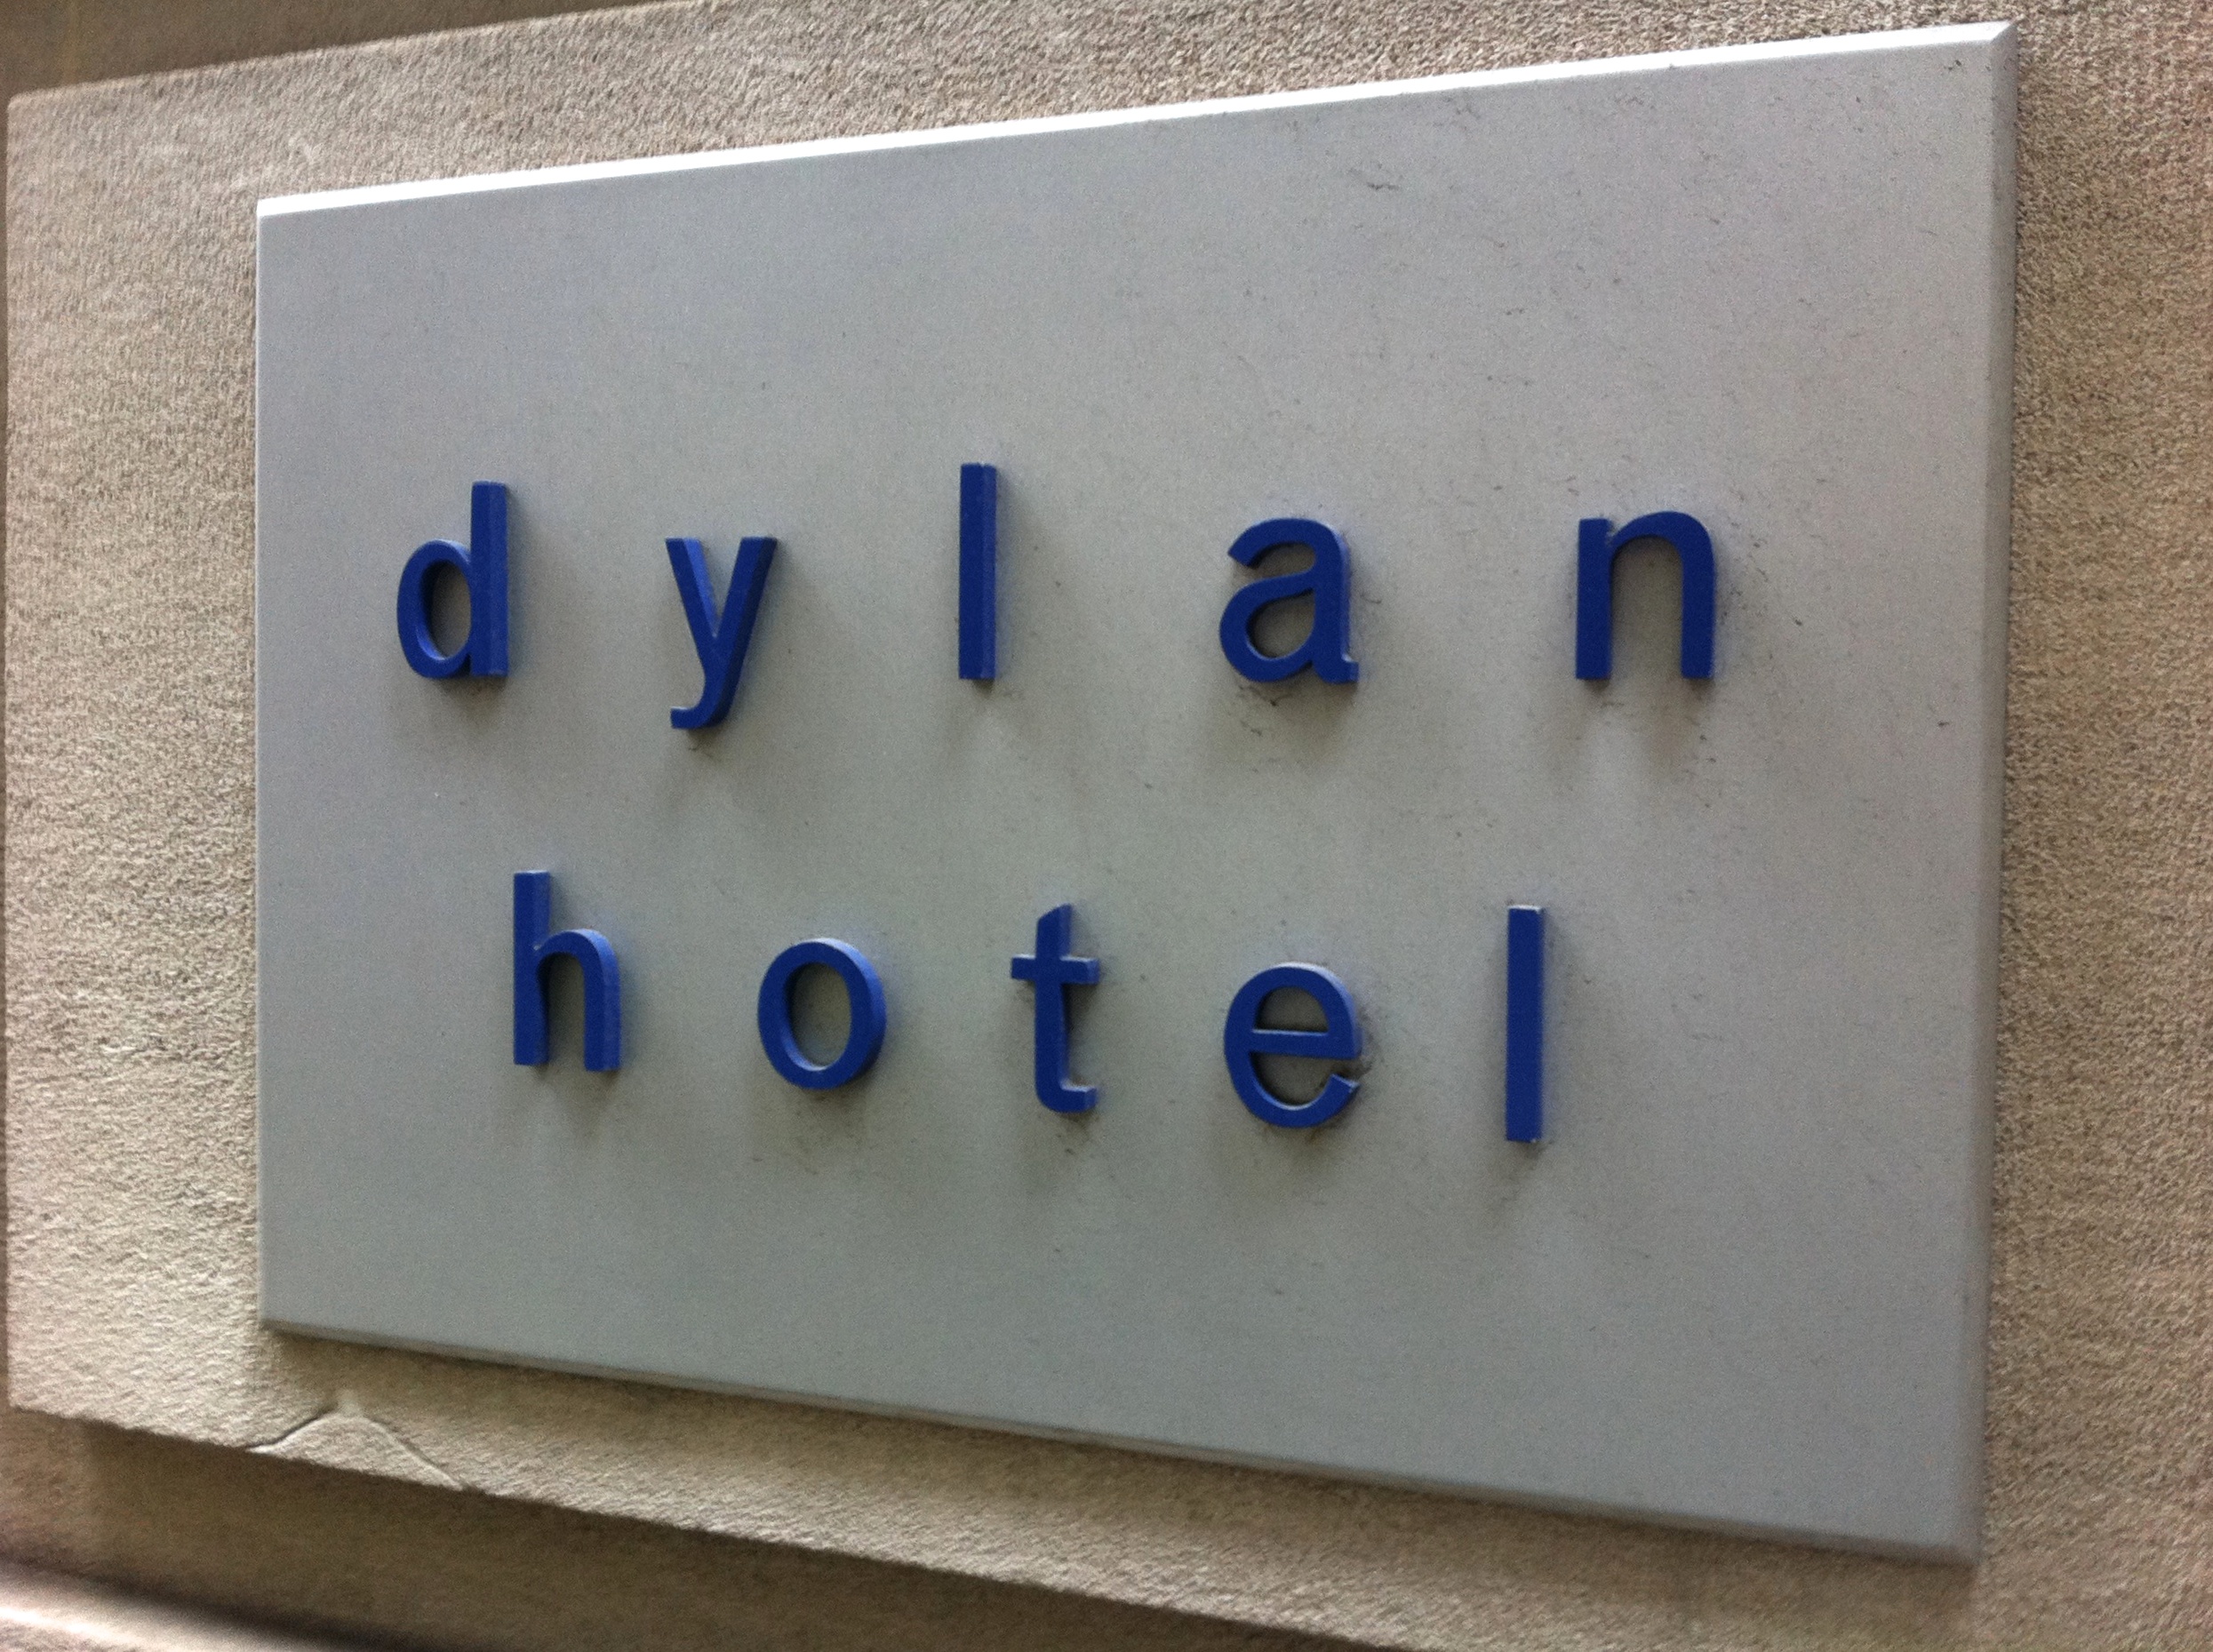
white, number, wall, sign, blue, street sign, signage, font, shape, vehicle registration plate, house numbering